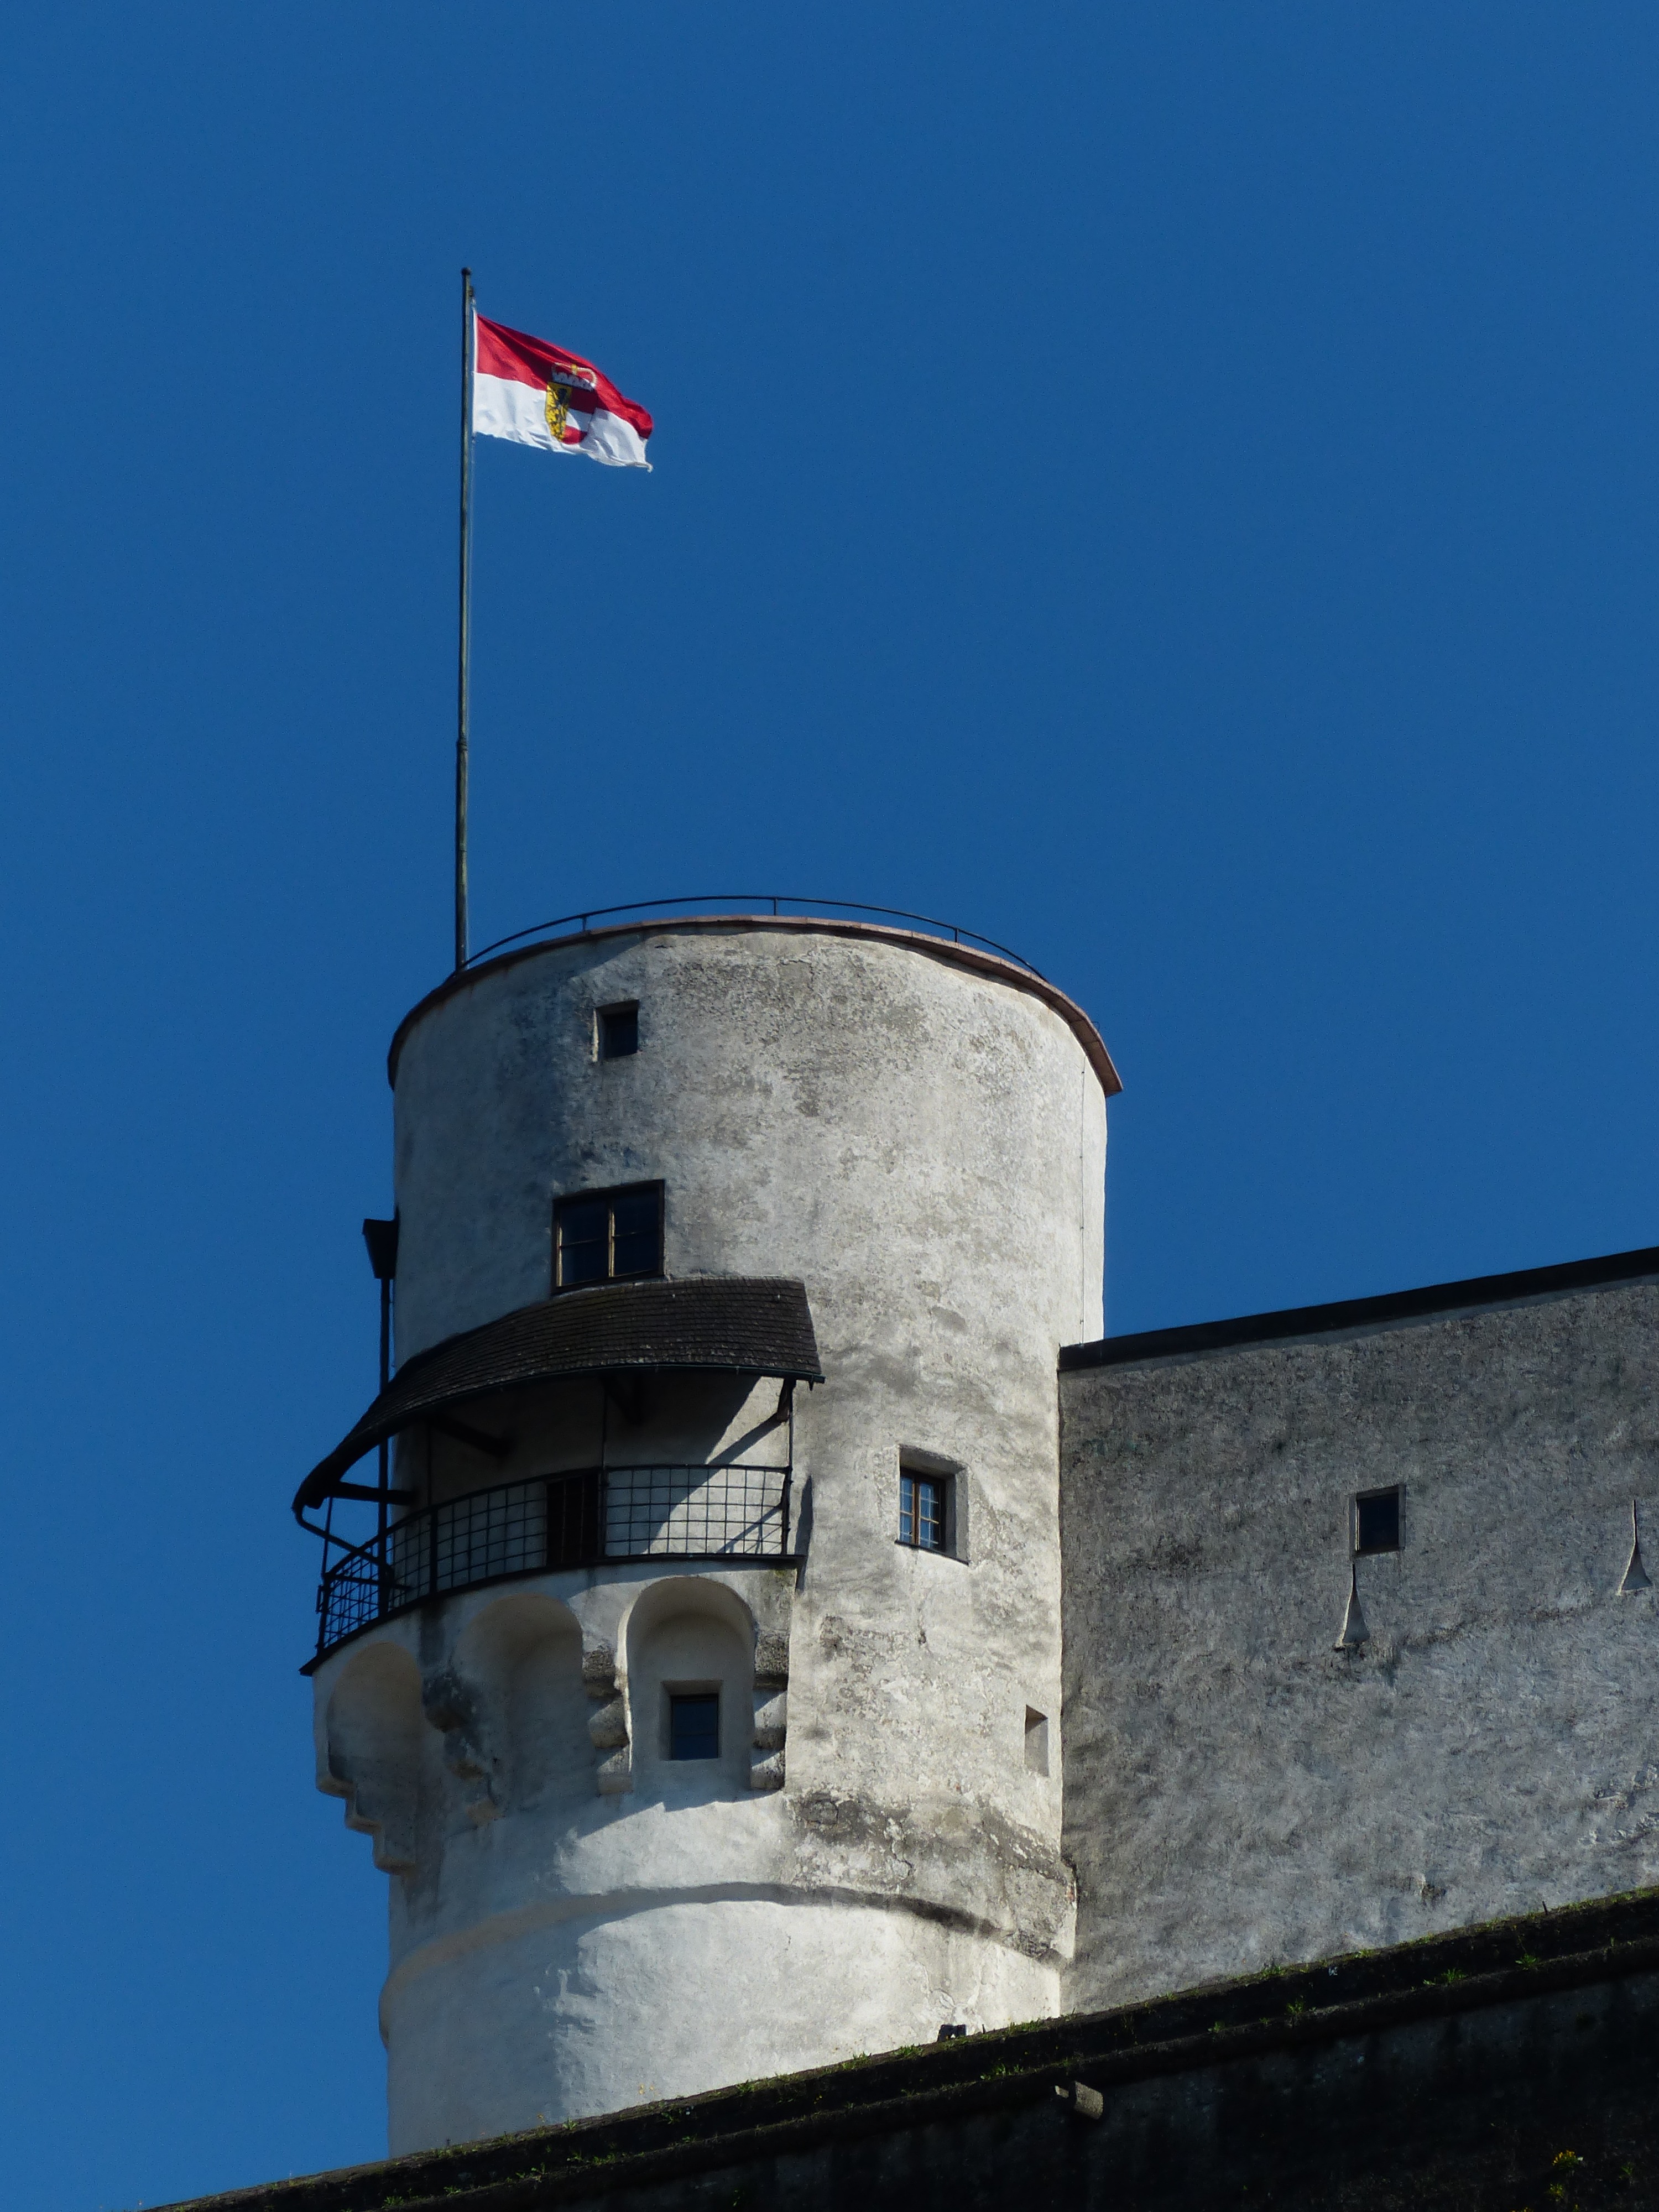
sea, lighthouse, sky, tower, flag, castle, landmark, blue, street light, lighting, austria, places of interest, fortress, tourist attraction, middle ages, salzburg, sublime, imposing, enormous, battlements, crowd puller, control tower, knight's castle, hohensalzburg fortress, fortress mountain, town hill